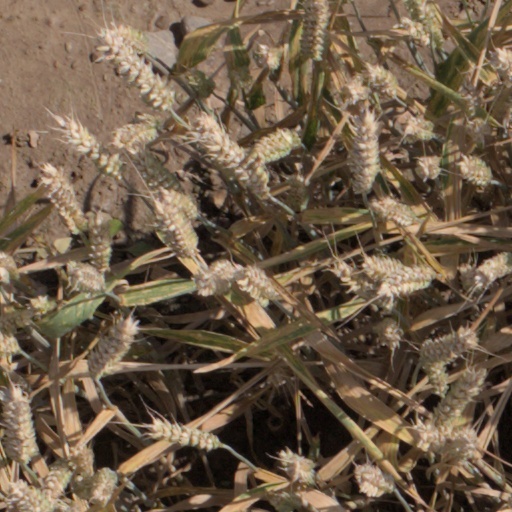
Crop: wheat